Treviño

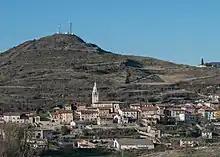
View of Treviño

On 8 April 1366, Henry II of Castile ceded to Pedro Manrique I de Lara, for services rendered, a seigneury consisting of "Treviño de Uda" and its outlying villages. In 1453 it became the Condado de Treviño when Gómez Manrique (great-grandson of Pedro Manrique) was given the title of count. The Catholic Monarchs would later (in 1482) grant the title of Duke of Nájera to Gómez Manrique's son Pedro Manrique de Lara, a title that continues in the family down to the present day. In the 16th century these counts of Treviño, dukes de Nájera, would build a palace at Treviño, which is now the "ayuntamiento" (town hall) of the municipality.